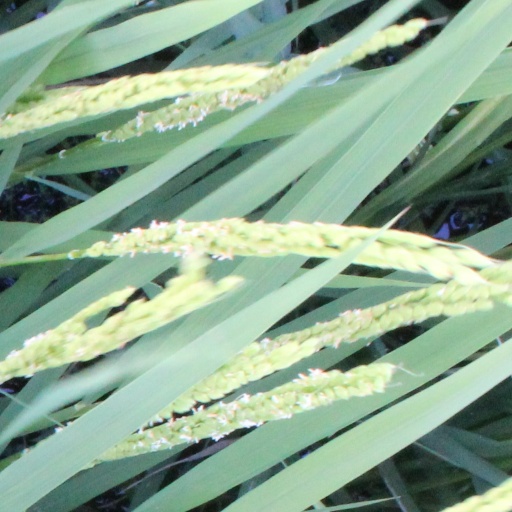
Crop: rice